Candaba

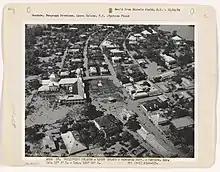
Aerial view of typhoon-hit Candaba, 1936

Candaba is located at the lowest point in the Central Luzon Region. The neighboring municipality of San Miguel (San Miguel de Mayumo) in Bulacan province used to be part of Candaba until San Miguel became a municipality itself.